Paxherbals

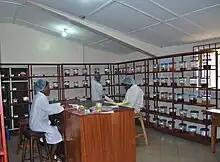
Paherbals herbarium laboratory

Paxherbals have formed a partnership with the Institute of African Studies (IAS) with the view of changing the way herbal medicine is learned and taught in Nigeria. With the university's curriculum committee approving a new curriculum, the university is open to admitting students for masters and Ph.D studies in Traditional African Medicine.